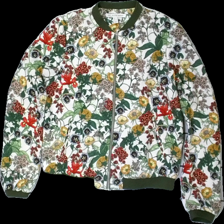
View: front
Type: Jacket
Category: Ladies
Brand: Not in the list
Brand text on label: trf_outerwear
Colors: Green, White, Yellow, Multicolor
Material: 100% polyester
Pattern: Floral print
Cut: Regular
Size: S
Season: Spring
Damage location: middle center
Damage 2 location: top right
Damage 3 location: bottom right
Price range: 50-100
Recommended usage: Reuse
Description: blommig tunn jacka